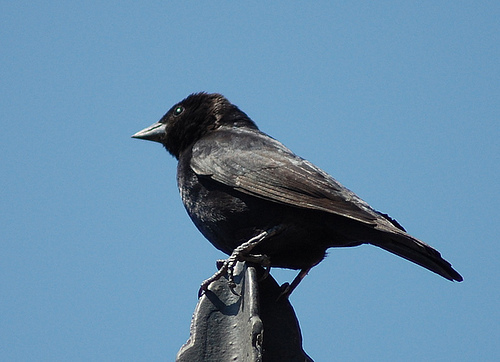
the small bird is all black, including the feathers, head, breast, bill and legs.
this bird contains a fairly small head but a long beak in comparison with the size of its body, and black feathers covering the rest of its body.
a small black bird with a grey beak.
this dark bird is black all over its body including it's crown, wings, breast and feet.
a small black bird with a lighter black beak and feet.
this particular bird has a black belly and breast and a small black bill
this bird has wings that are black and has a thick billa solid black bird with a large beak and large wings with a black head.
this particular bird has a belly that is black and gray
this bird has wings that are black and has a thick bill
Species: Shiny Cowbird